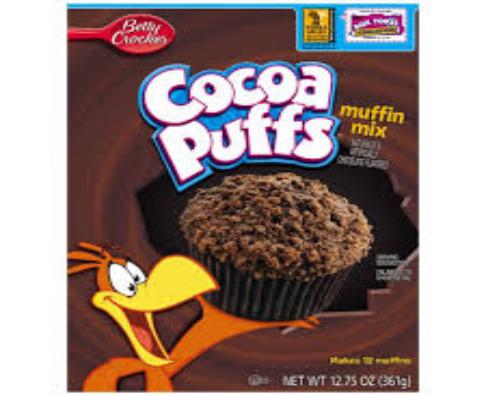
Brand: Cocoa Puffs
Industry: Food